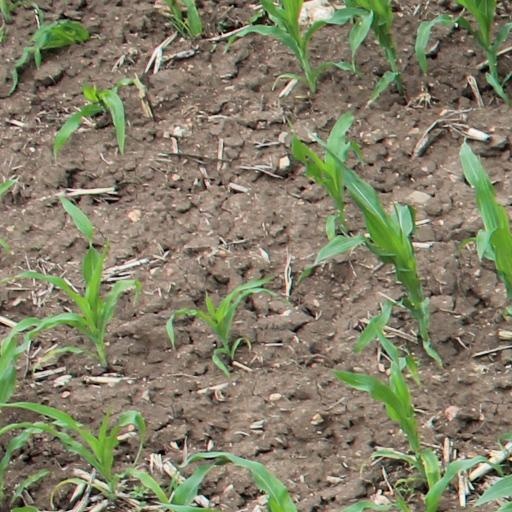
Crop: maize; corn